Galloway Hills

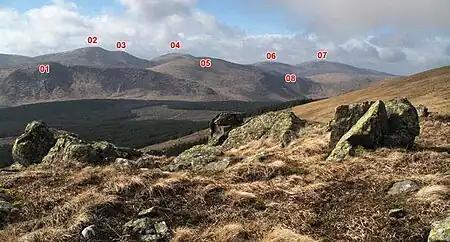
Dungeon Hills and Awful Hand from the Saddle between Millfire and Corserine in the Rhinns of Kells. 01 Dungeon Hill – 02 Merrick – 03 Little Spear of Merrick – 04 Kirriereoch – 05 Mullwharchar – 06 Tarfessock – 07 Shalloch on Minnoch – 08 Hoodens Hill.

Taking the 'Awful Hand' from north to south are the following tops Shalloch on Minnoch, Tarfessock, Kirriereoch Hill, Merrick and Benyellary. Merrick is the highest hill in the south of Scotland though at less than 3000 feet it is not a Munro. These five hills have ridges running off them to the west making the hand shape, Benyellary being the thumb. This hand is best seen from near Waterhead on Minnoch as you head south from Stinchar Bridge towards Glentrool village. The Awful Hand ridge is 9 km in length as the crow flies; from the top of Shalloch on Minnoch to the top of Benyellary. Although sounding quite short, there are some stiff climbs along the route, especially around Kirriereoch Hill and the Merrick. Walkers also have at least a 3 km walk in to the two terminal tops from any road.